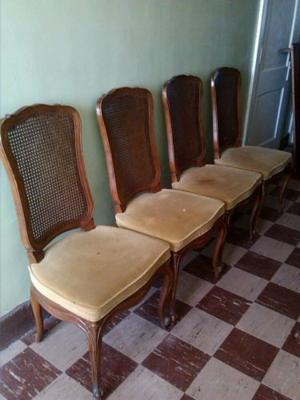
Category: table